Jeannette Carter

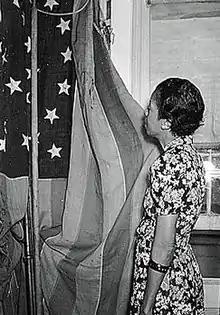
Jeannette Carter and flag used by John Brown on his attack on Harpers Ferry, August 1938

Jeannette Carter (1886–1964) was an American lawyer, labor organizer, and suffragist. She was the first African-American woman in Washington, D.C., to be a notary.